Question: Please indicate a possible affordance area of cup that can be used for drinking
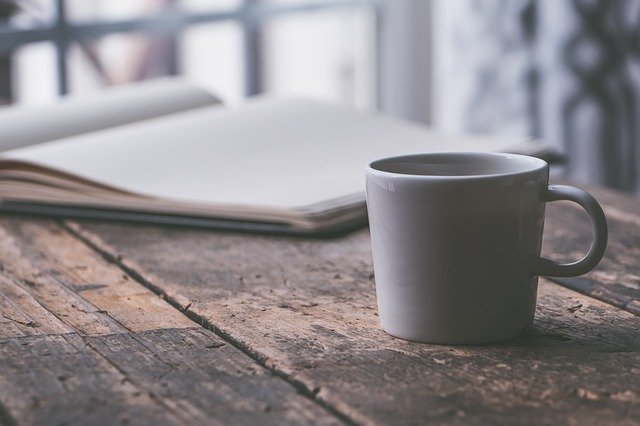
Answer: [361.5, 151, 549.5, 228]